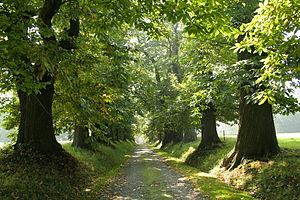
Strée-lez-Huy (Belgique), drève de châtaigniers remarquables (Castanea sativa) du château dont le plus gros exemplaire mesure 573 cm à 1m50 du sol.